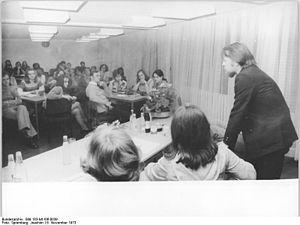
Mikhaïl Mikhaïlovitch Rochtchine, né Mikhaïl Gibelman le 10 février 1933 à Kazan et décédé le 1ᵉʳ octobre 2010 à Moscou, est un écrivain, dramaturge et scénariste soviétique et russe. Membre de l'Union des écrivains soviétiques depuis 1966.